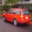
Label: automobile